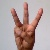
The image shows a hand gesture representing the letter 'W' in Indian Sign Language.